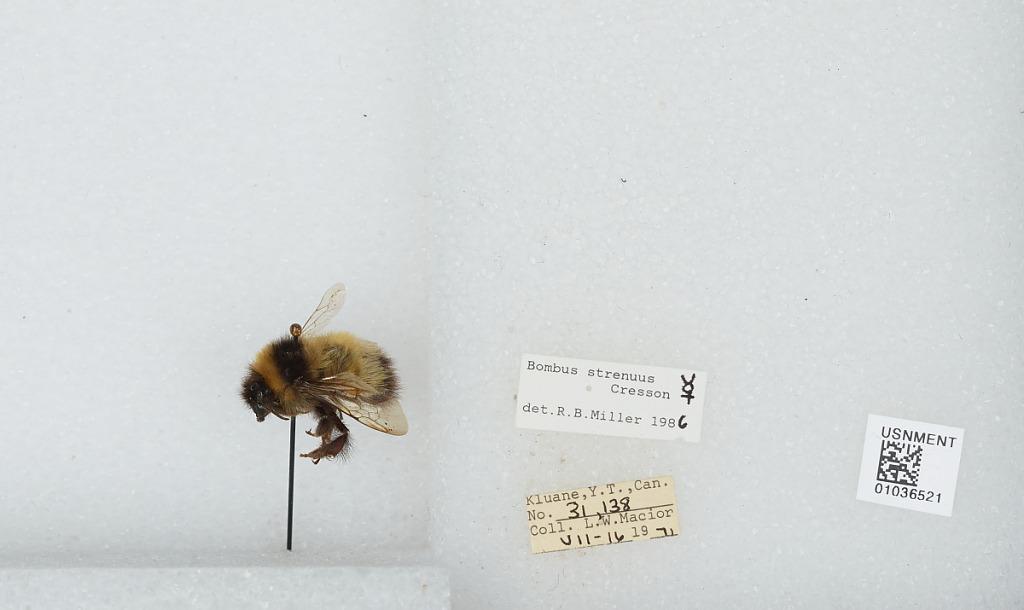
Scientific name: Bombus (Alpinobombus) neoboreus Sladen
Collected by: L. Macior
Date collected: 1971-7-16
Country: Canada
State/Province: Yukon Territory
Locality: Kluane
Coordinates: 60.75, -139.5
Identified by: Miller, R. B.